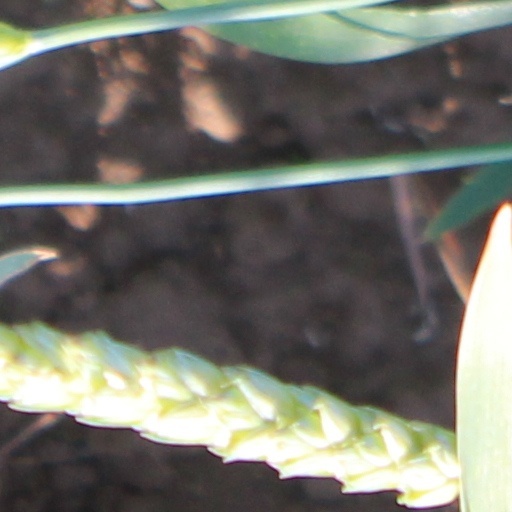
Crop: wheat